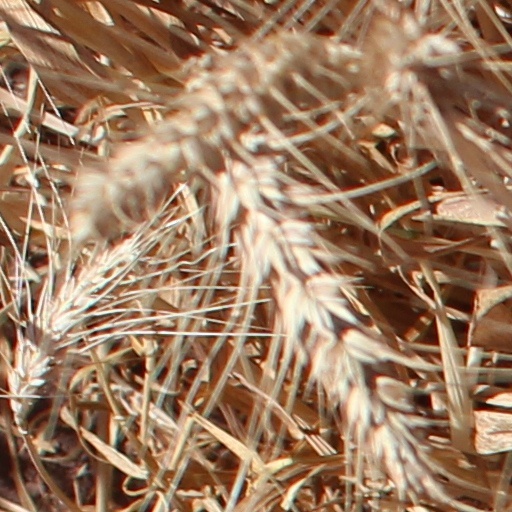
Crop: wheat